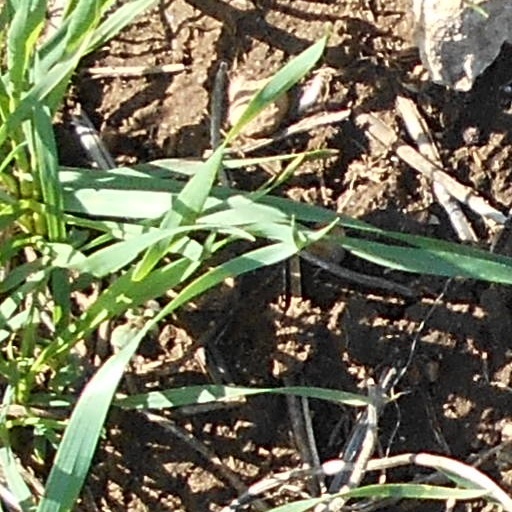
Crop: wheat